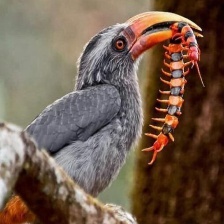
Species: MALABAR HORNBILL
Scientific name: OCYCEROS GRISEUS
ImageNet parent category: hornbill